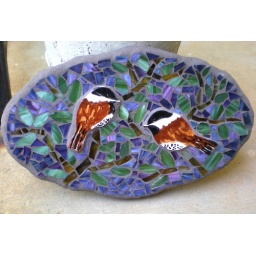
Chickadees in the tree wall art